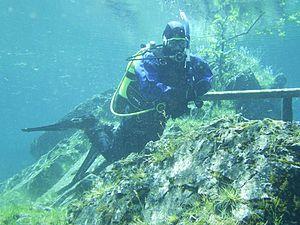
Le Grüner See est un lac de Styrie en Autriche, près du hameau de Tragöß dans la commune de Tragöss-Sankt Katharein.